Brigshaw High School

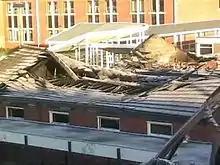
Brigshaw's Sports Hall fire aftermath

The original main building was destroyed by an arson fire on 1 April 2000. It was rebuilt in 2002 at a cost of £7 million and opened in December 2002. It was renamed "Silkstone" after a coal face located underneath the school. In July 2016, the school has recently added extra security by securing all other entrances apart from reception with a gate.